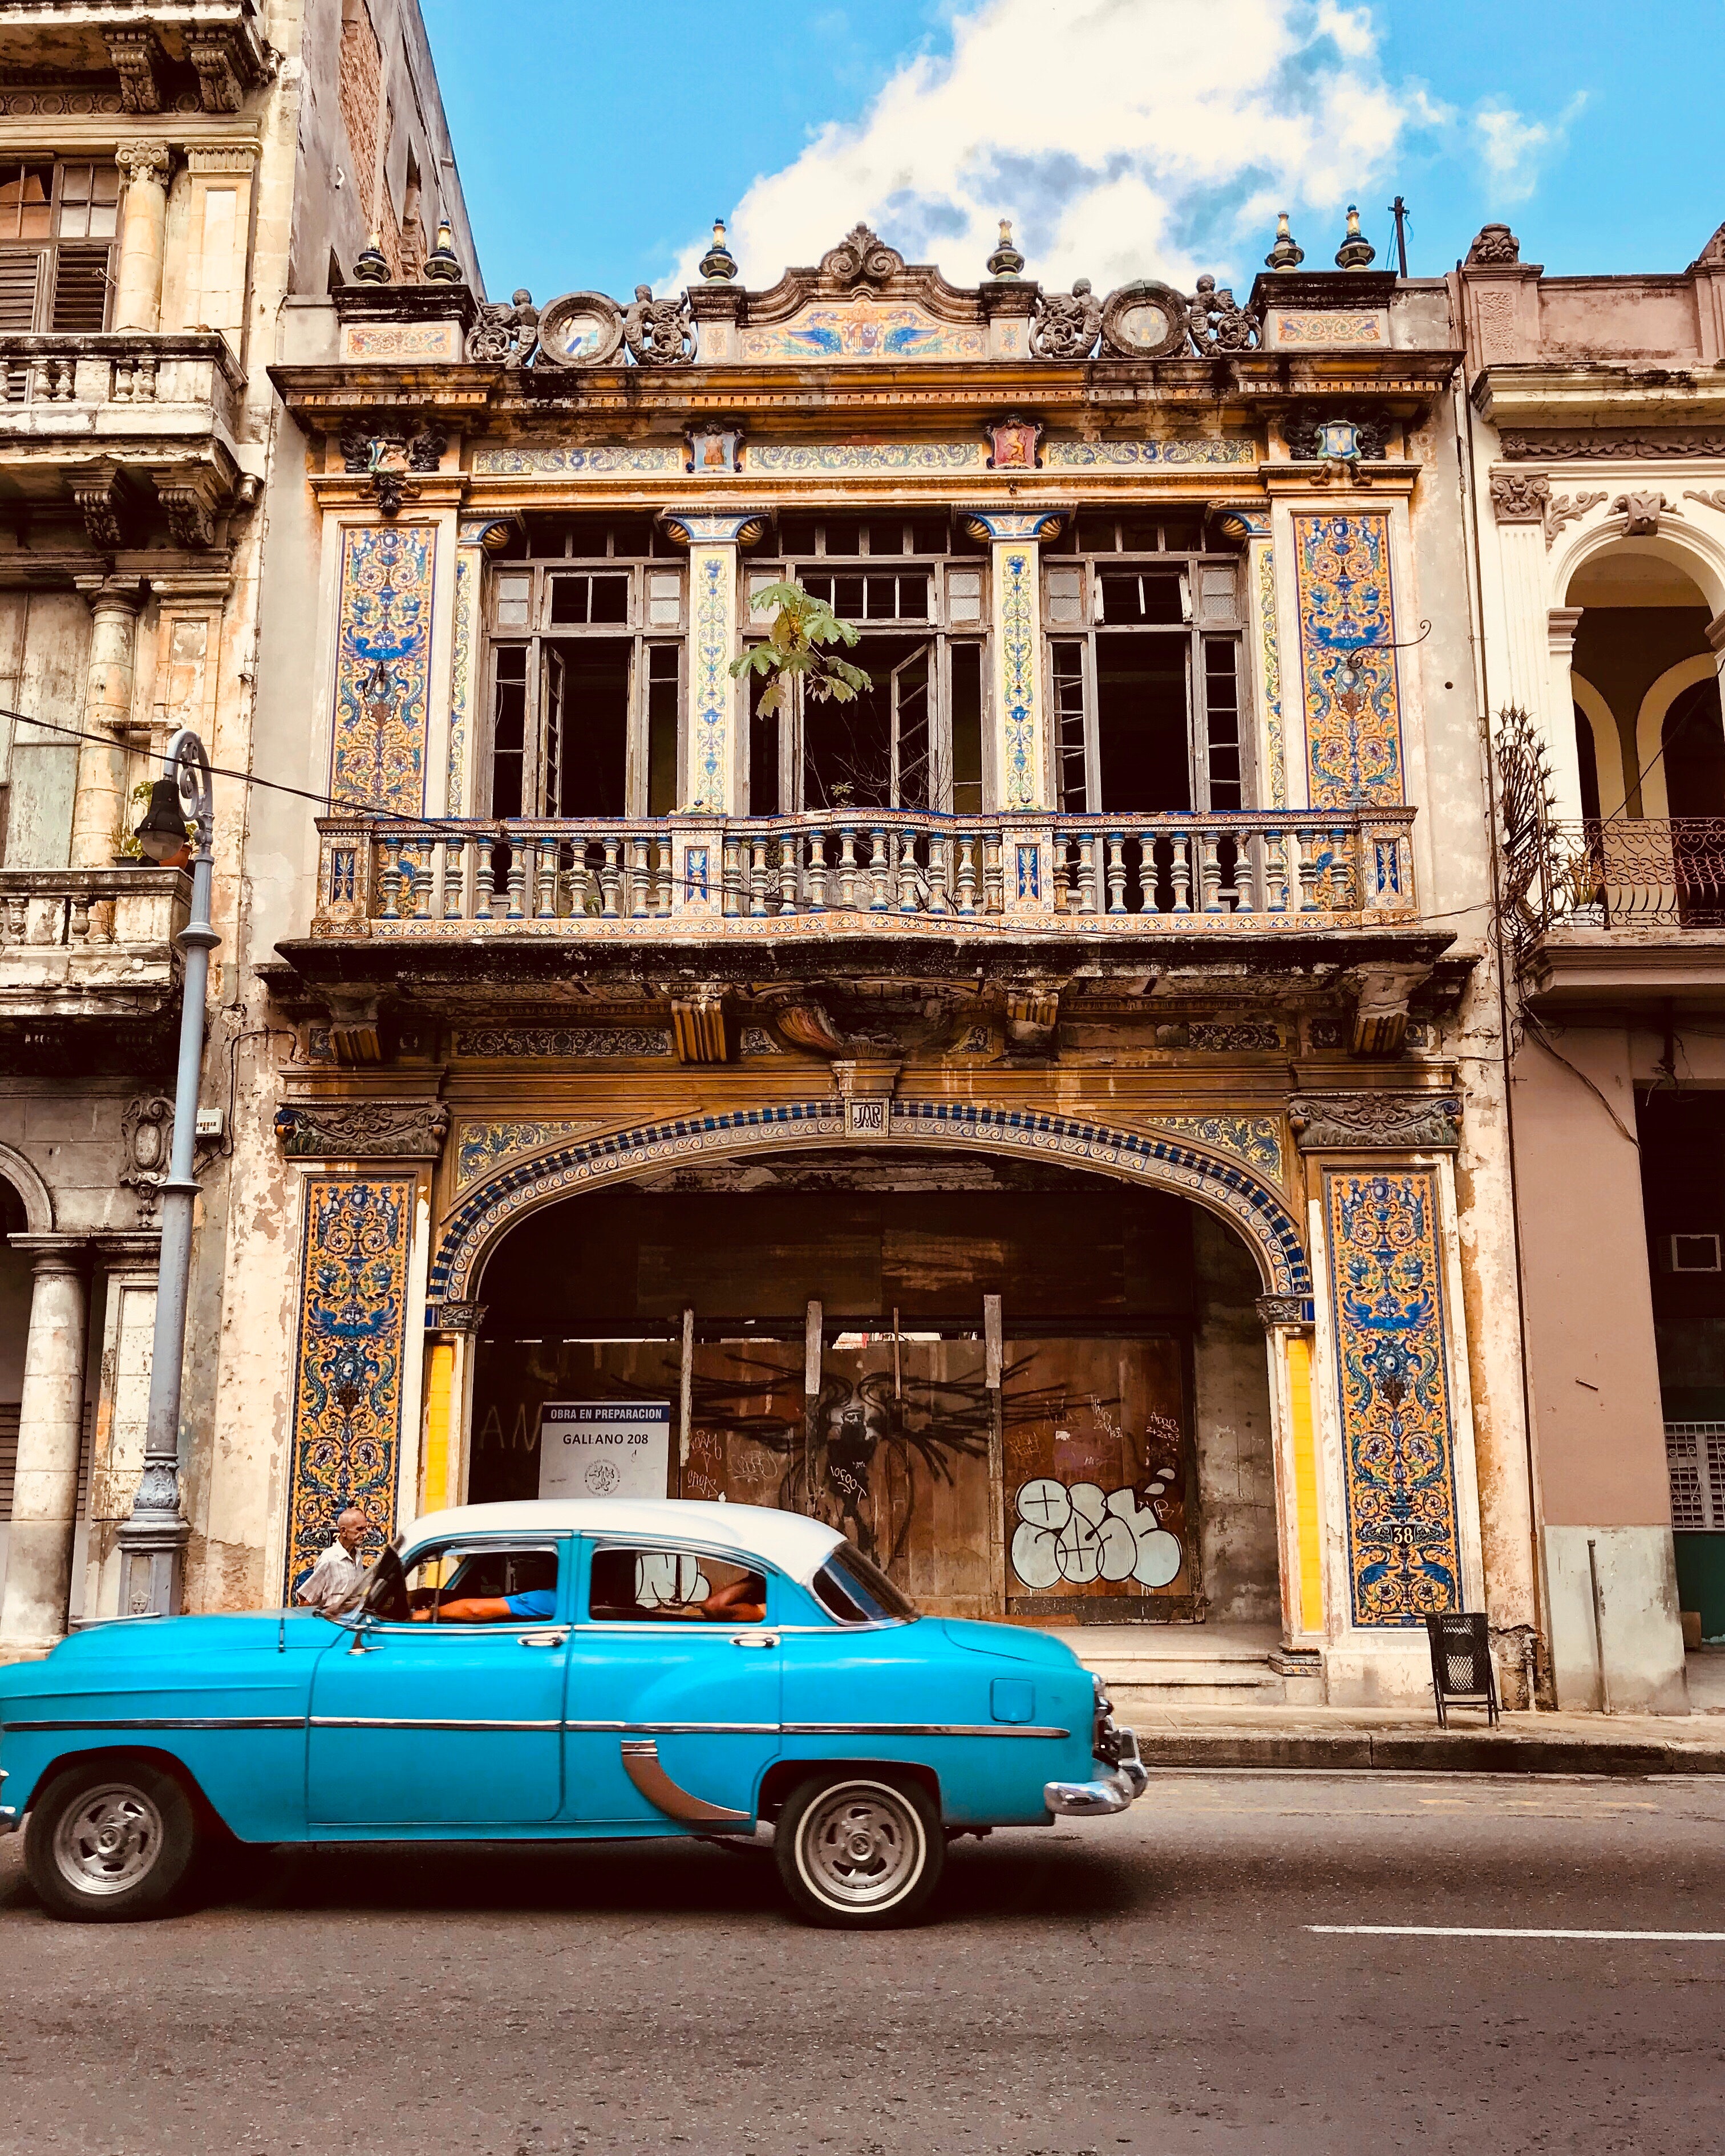
car, landmark, motor vehicle, family car, vehicle, building, classic, mid size car, facade, sky, sedan, street, vintage car, luxury vehicle, city, compact car, house